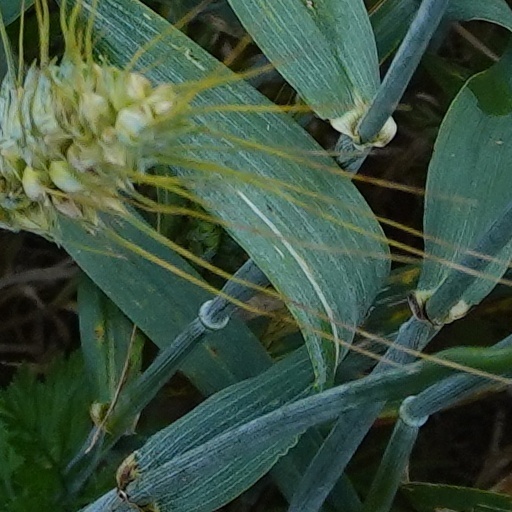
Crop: wheat